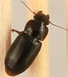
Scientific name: Harpalus desertus
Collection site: North Sterling NEON (STER), plot STER_027